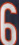
Number: 6